Mark Penn

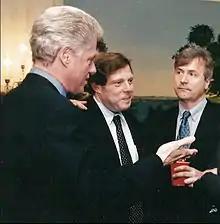
Bill Clinton (left) with Penn (center) and David Talbot (right), White House, 1998

Mark J. Penn (born January 15, 1954) is an American businessman, pollster, political strategist, and author.